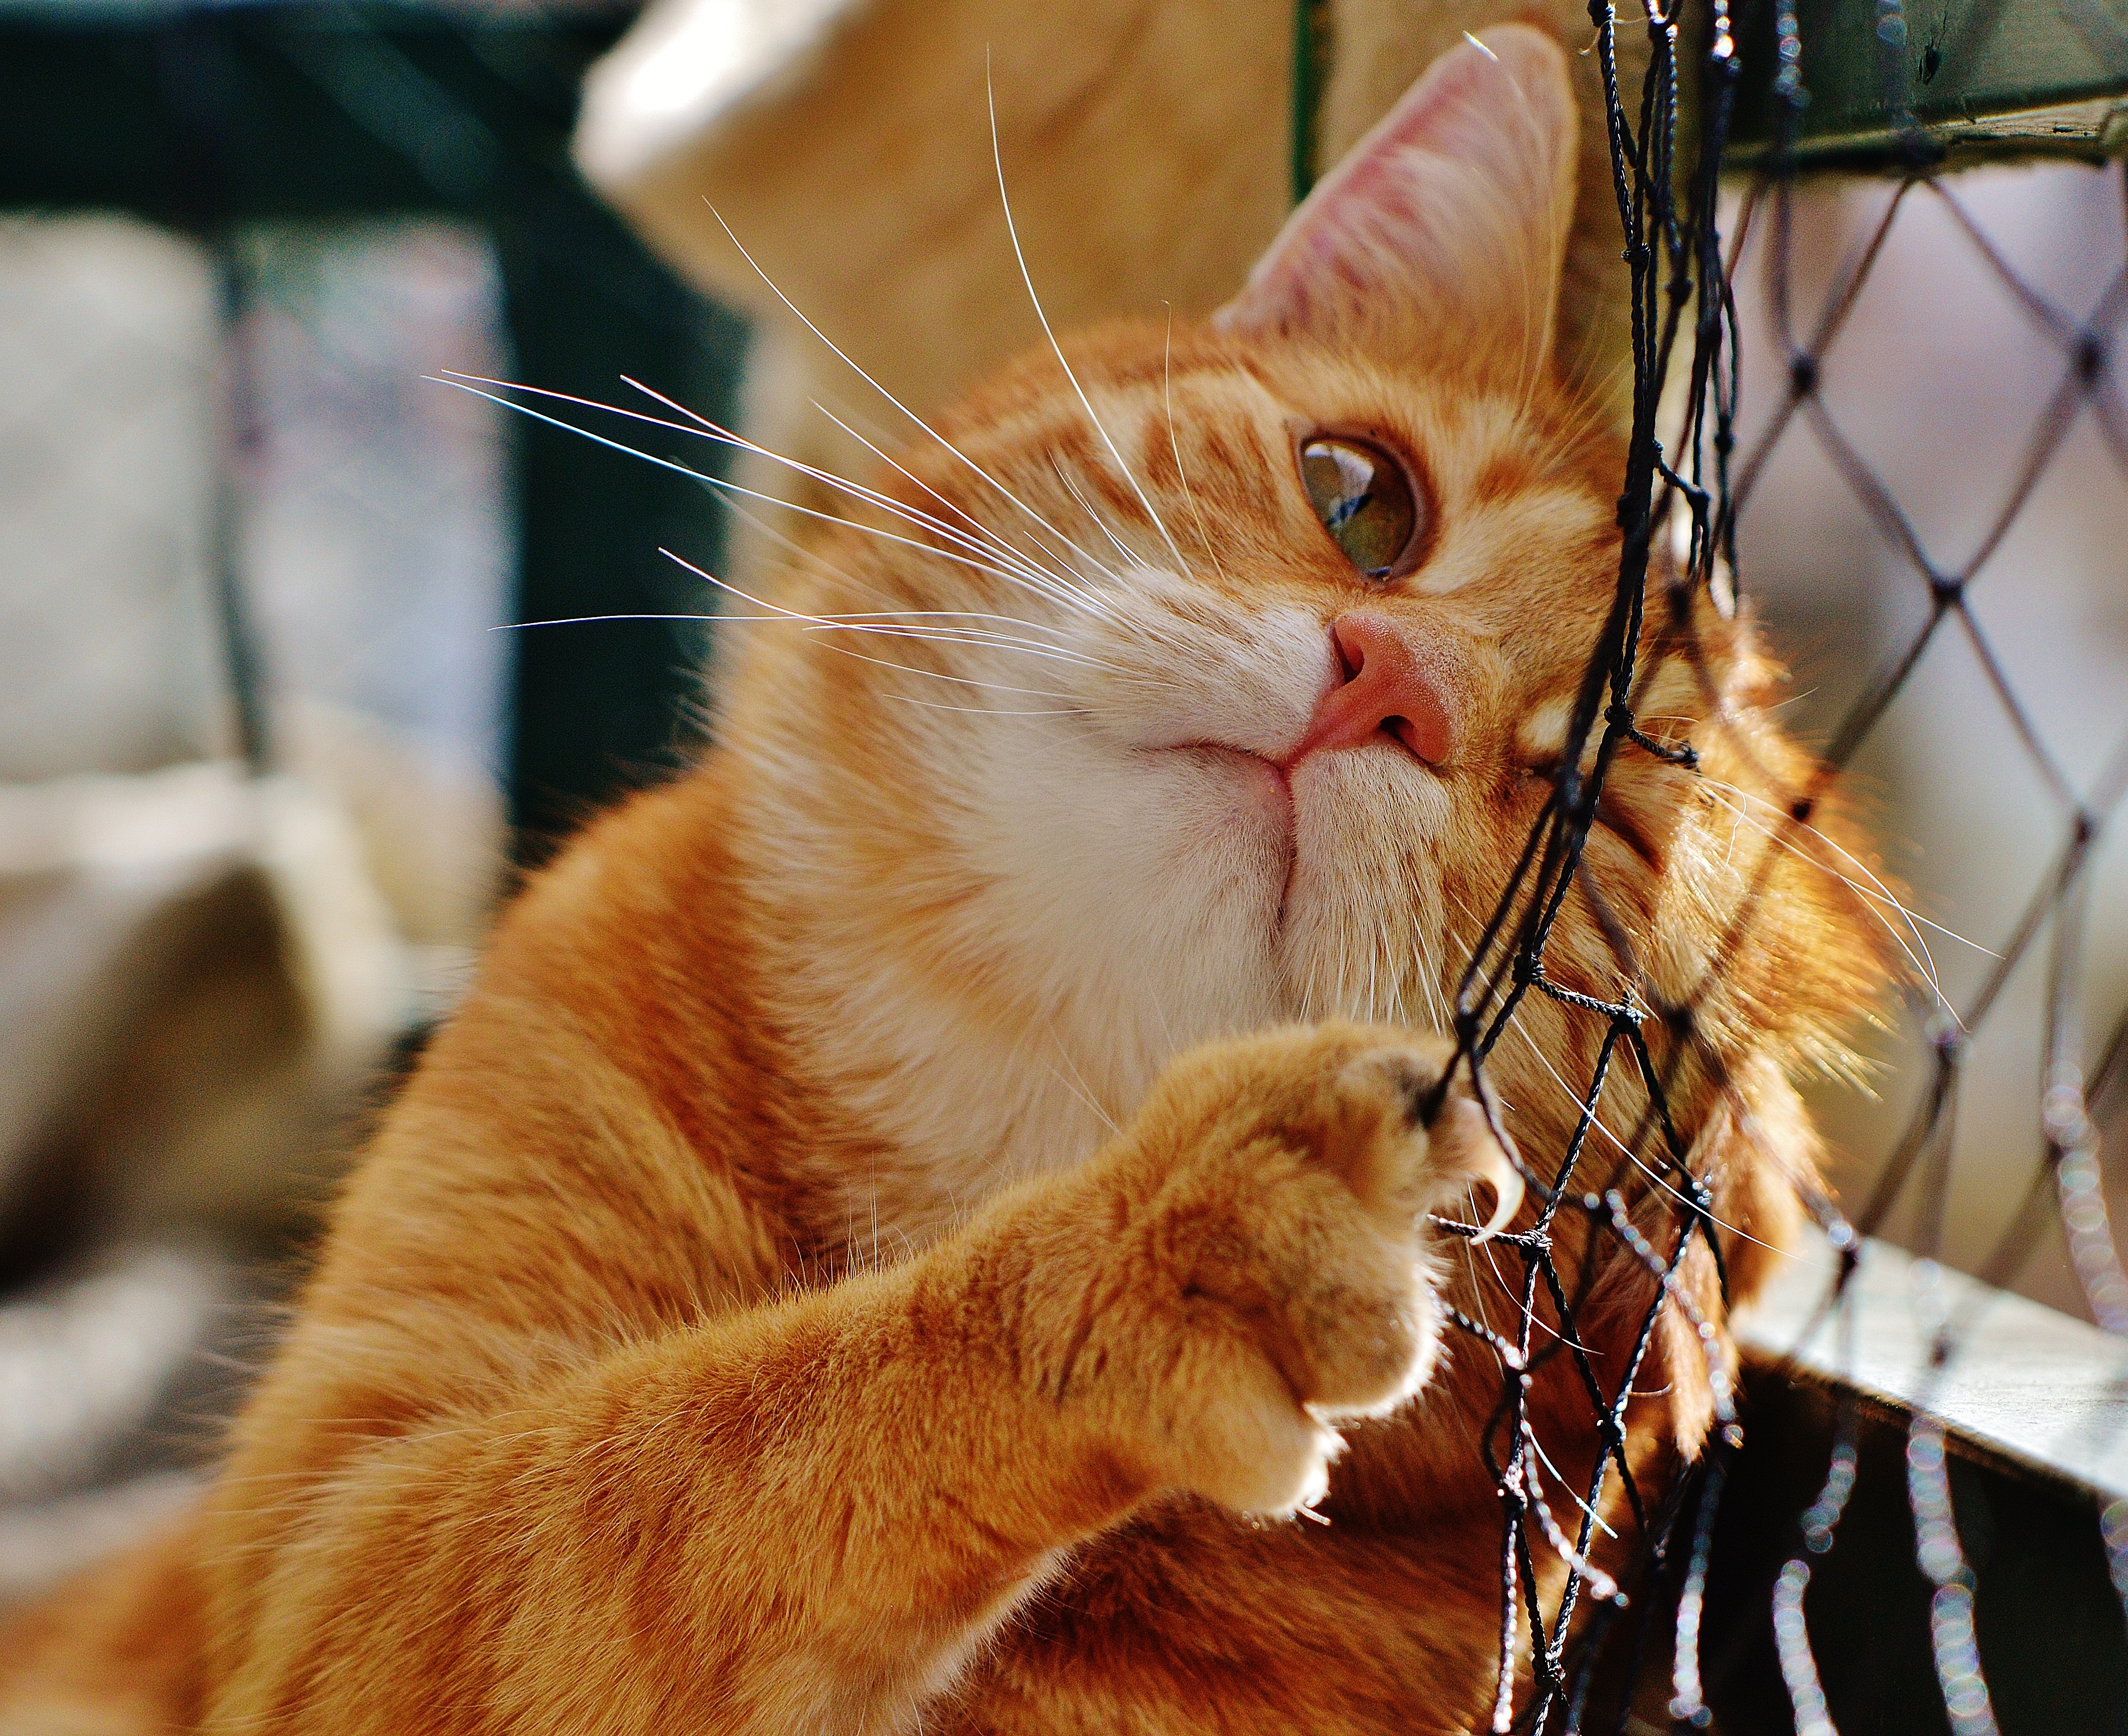
sweet, animal, cute, pet, fur, red, kitten, cat, mammal, fauna, playful, nose, whiskers, tiger, adidas, skin, vertebrate, cuddly, animal world, domestic cat, mackerel, cat face, young cat, red mackerel tabby, red cat, cat's eyes, tabby cat, small to medium sized cats, cat like mammal